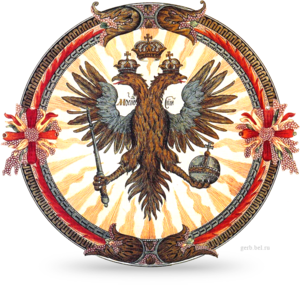
La Russie, en forme longue la fédération de Russie, est un état fédéral transcontinental. Elle est l'héritière de l'Empire russe et l'état continuateur de l'Union des républiques socialistes soviétiques.